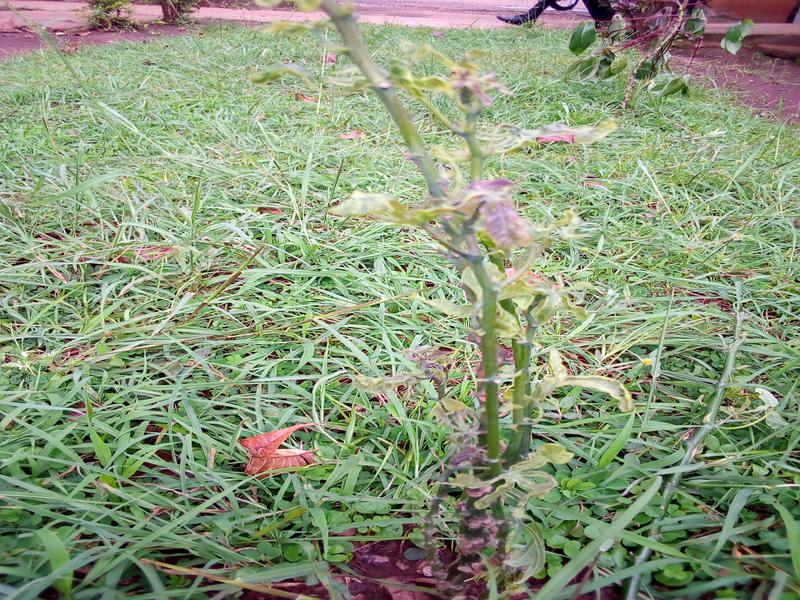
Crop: cassava
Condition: mosaic_disease